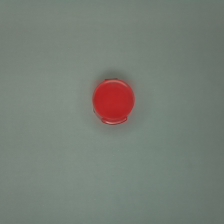
Color: red/orange/pink/fuchsia/brown
Cap type: flip-top cap